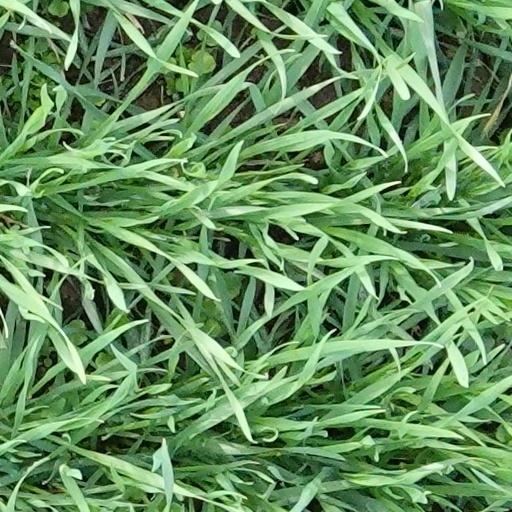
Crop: wheat